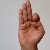
The image shows a hand gesture representing the letter 'F' in Indian Sign Language.